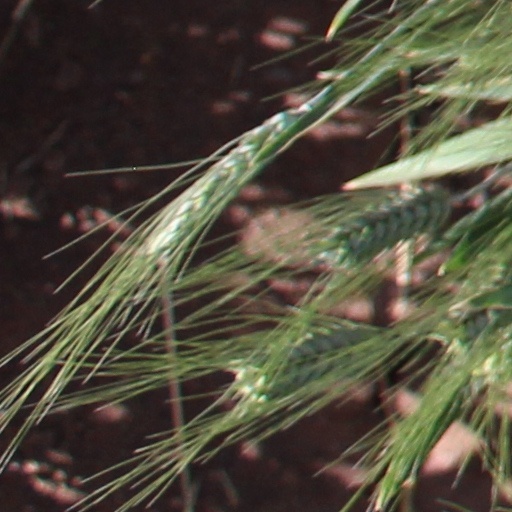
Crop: wheat